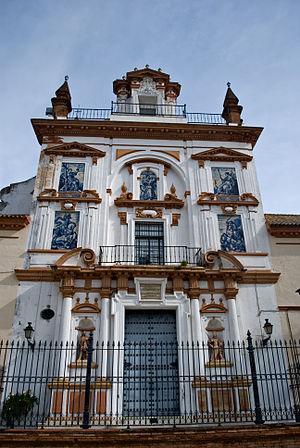
L’hôpital de la Sainte Charité est un monument historique de la ville espagnole de Séville, en Andalousie, et le nom de l'institution hospitalière qui y est installée. Bâti au XVIIᵉ siècle, il est le siège de la confrérie de la Sainte Charité, fondation religieuse caritative née à la fin du Moyen Âge, qui œuvre encore en ces lieux en faveur des personnes en fin de vie les plus démunies.
Georges Albert Maurice Victor Bataille, né le 10 septembre 1897 à Billom, mort le 9 juillet 1962 à Paris, est un bibliothécaire et écrivain français.